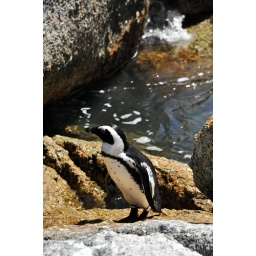
A penguin hops out of the water after a bath at Boulder Beach, in Cape Town South Africa.